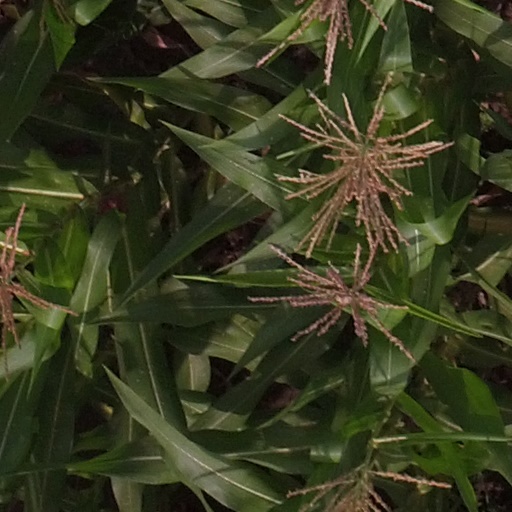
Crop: maize; corn